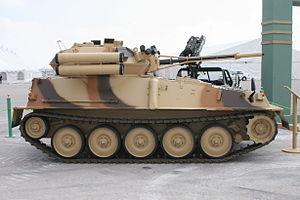
L'armée royale jordanienne fait partie des Forces armées jordaniennes. Elle tire ses origines d'unités comme la Légion arabe. Elle a livré des combats à Israël en 1948, 1956, 1967, et 1973. L'armée a également combattu les Syriens et l'OLP au cours de Septembre noir en 1970.